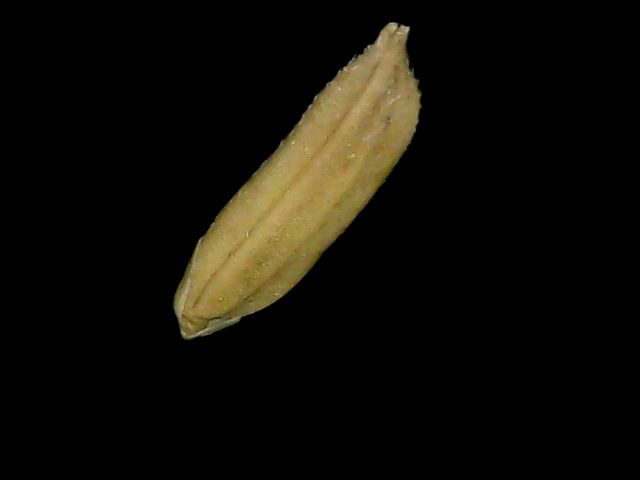
Rice variety: Bd49